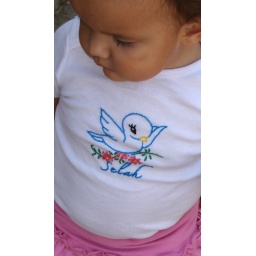
Little girl's blue bird onesie in action